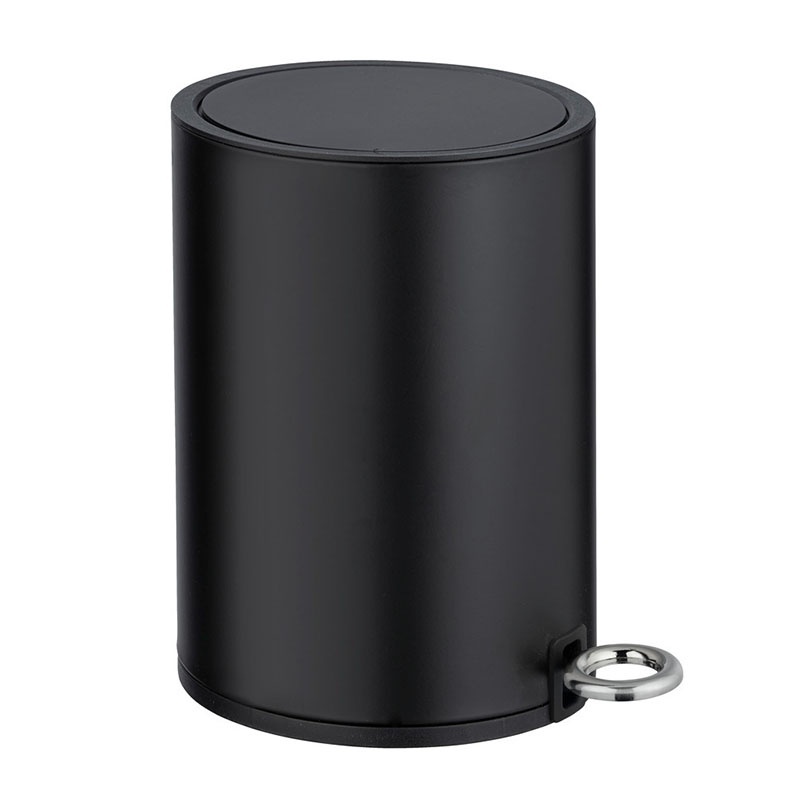
Wenko Cosmetic pedal bin Monza Easy Close black matt
Brand: Klaptap
Comfortable bathroom pedal bin with 3 liter capacity Easy Close – convenient automatic lowering for quiet and gentle lid closing Made of matt, painted steel with integrated bag holder In trendy black Dimensions (W x H x D): 18.5 x 25.5 x 24.5 cm
Category: Home & Garden > Household Supplies > Waste Containment > Trash Cans & Wastebaskets > Wastebaskets